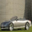
Label: automobile